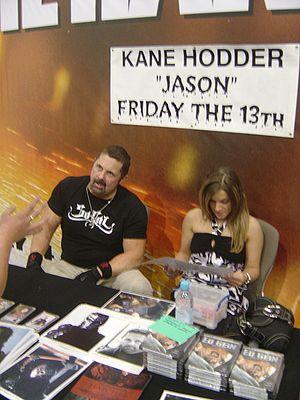
Kane Hodder est un acteur américain né le 8 avril 1955 à Auburn.